Hillsdale station (Caltrain)

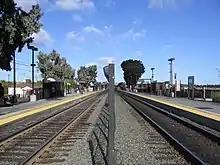
Hillsdale station in 2012

The City of San Mateo applied for Measure A funds to help fund a grade separation project in 2013; the majority of the $180 million project is funded from Measure A ($74 M) and Proposition 1A ($84 million, California High Speed Rail). The 25th Avenue Grade Separation Project elevated tracks in southern San Mateo, eliminating the at-grade crossing at 25th Avenue and adding grade-separated crossings at 28th and 31st Avenues, which previously had been interrupted by Peninsula Corridor tracks. Tracks now rise at the maximum allowable grade, starting from where they emerge south of the State Route 92 overcrossing, minimizing the depression required on 25th Avenue to maintain vertical clearance for road vehicles under the new rail bridge. The grade separation was also designed to accommodate a potential mid-line overtake required for Caltrain/HSR blended operations, which would expand the Peninsula Corridor right-of-way to up to four tracks. PCJPB awarded an $82.9 million construction contract to the Shimmick/Disney Joint Venture in July 2017.